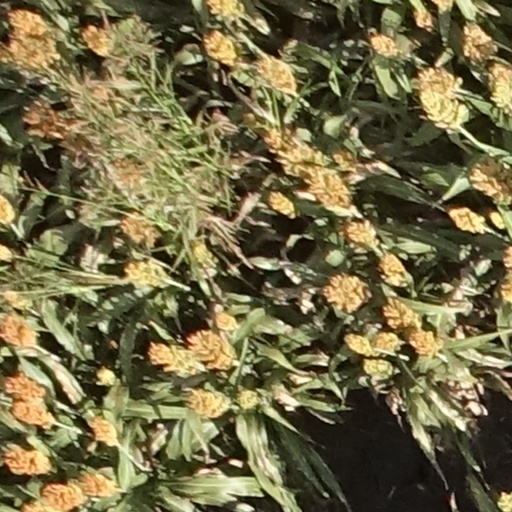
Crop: sorghum